People of Paradox

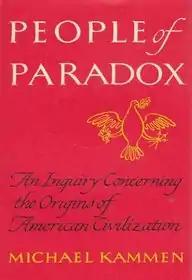

People of Paradox: An Inquiry Concerning the Origins of American Civilization is a 1972 book by American cultural historian Michael Kammen, published by Knopf. It explores various contradictions in American society, such as puritanism vs. hedonism and idealism vs. materialism. "People of Paradox" was awarded the Pulitzer Prize for History in 1973.